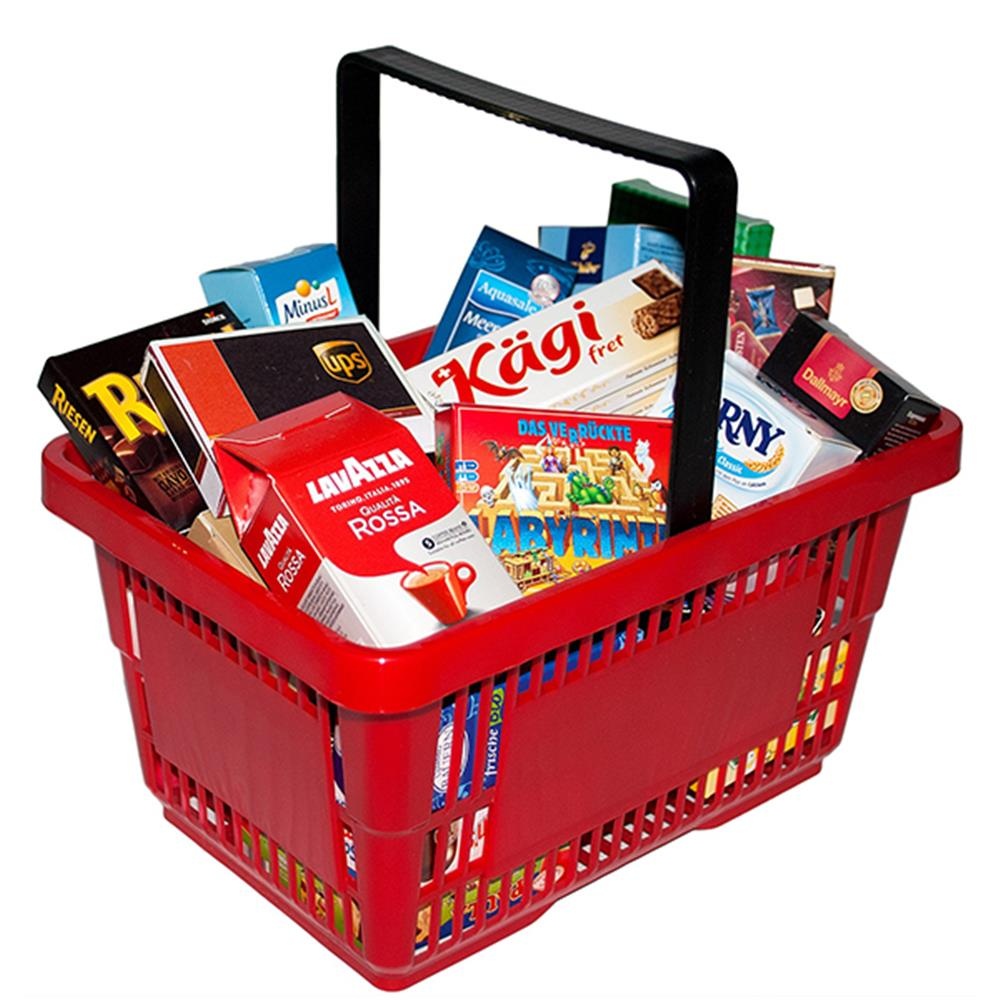
Tanner Supermarkt-Korb gefüllt
Tanner Supermarkt-Korb gefüllt, 23 x 15.5 x 12 cm
Brand: Tanner
Category: Food, Beverages & Tobacco > Food Items